Pembroke, Ontario

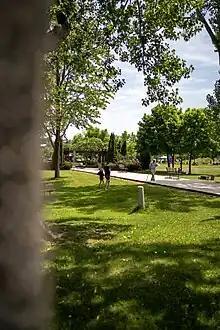
Waterfront Park.

The Pembroke Hydro Museum commemorates national hydro-electric development in Pembroke, including the first electric streetlights in Pembroke, and the first municipal building with electric lights (Victoria Hall).